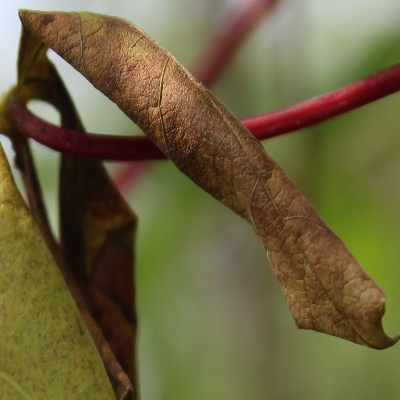
Crop: Cassava
Condition: bacterial blight